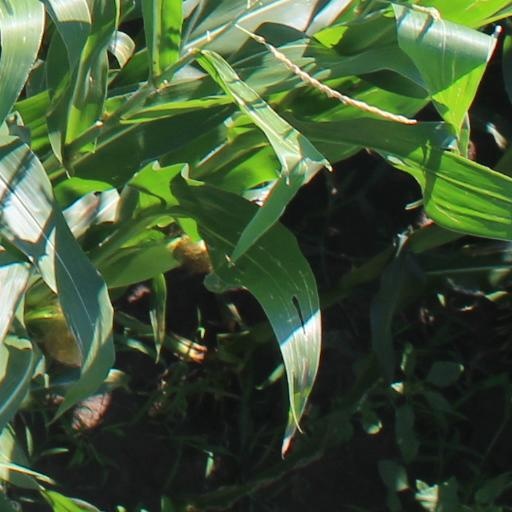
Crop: maize; corn